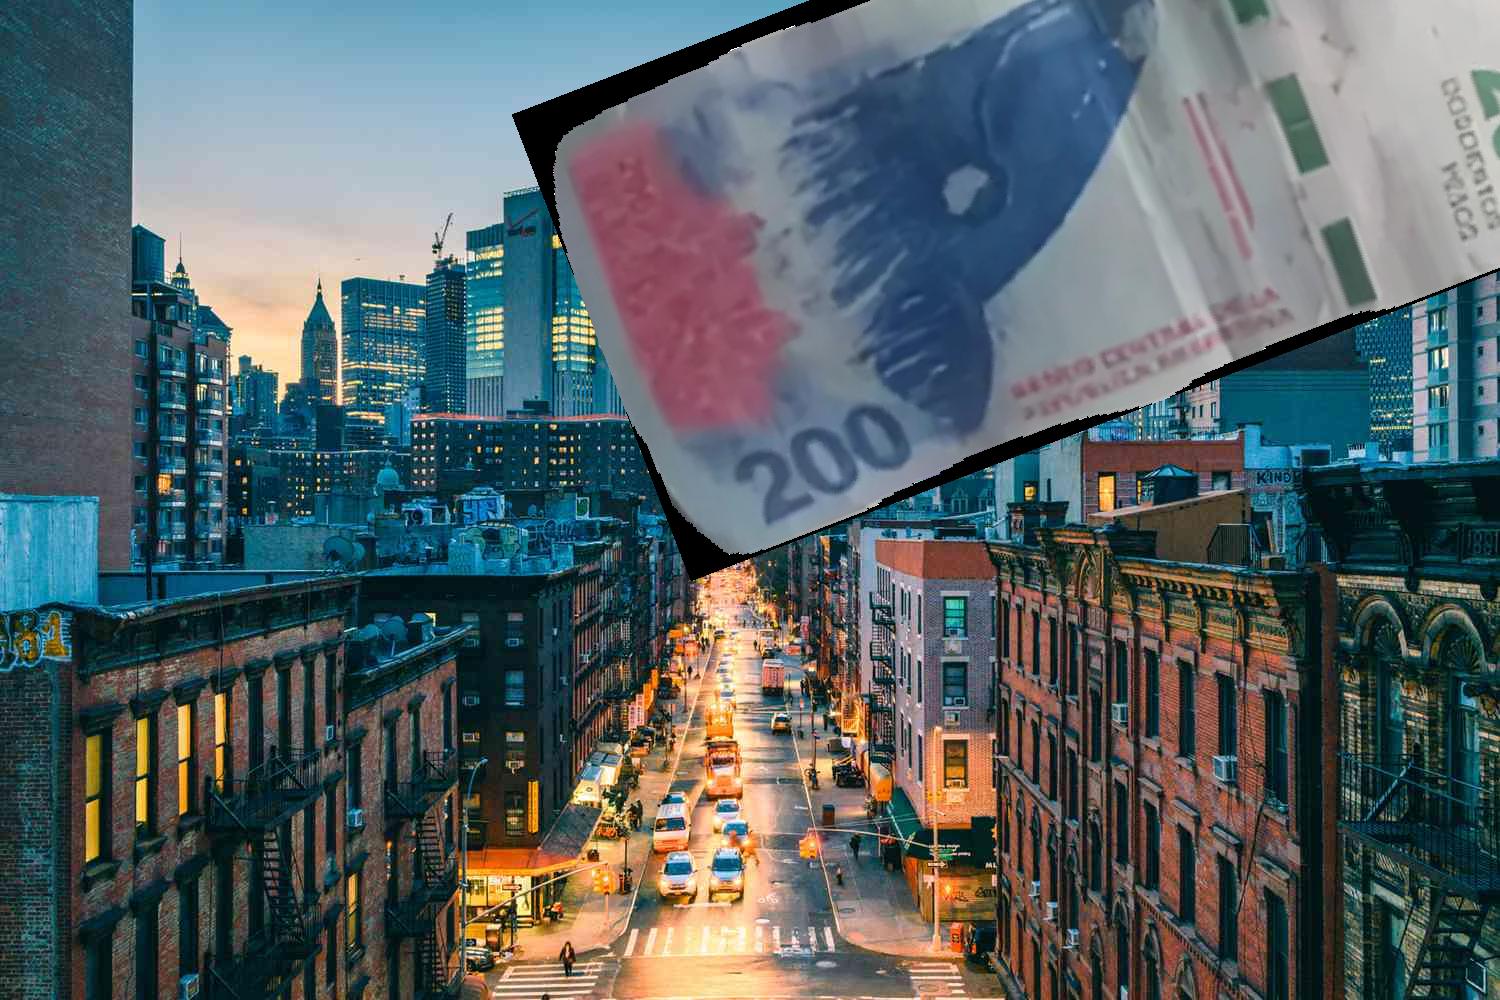
Denominación: 200